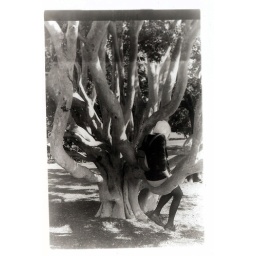
one cat sitting in a tree